Stanford Memorial Church

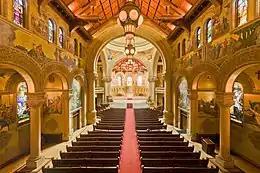
Wide-angle view of Stanford Memorial Church interior

Stanford did not employ a full-time professor in religion until 1951 and did not establish a religious studies department until 1973, later than most other universities in the U.S. Earlier courses in religion were largely offered by the chaplains of Stanford Memorial Church. David Charles Gardner offered a course in Biblical history and literature beginning in 1907, and by 1910, he was teaching New Testament Greek and Bible classes. Gardner's successor, D. Elton Trueblood, whose goal was the establishment of a non-denominational graduate school in religious studies at Stanford, taught classes about the philosophy of religion. In 1941 Trueblood's efforts to expand the study of religion resulted in the creation of a minor in religion, as well as twenty-one courses offered by him and four faculty members. By 1960, the chaplains of Stanford Memorial Church no longer had to run the program, which had expanded to allow students the option of majoring in the study of religion. By the mid-1960s, the religious studies program at Stanford was enjoying "enormous success".